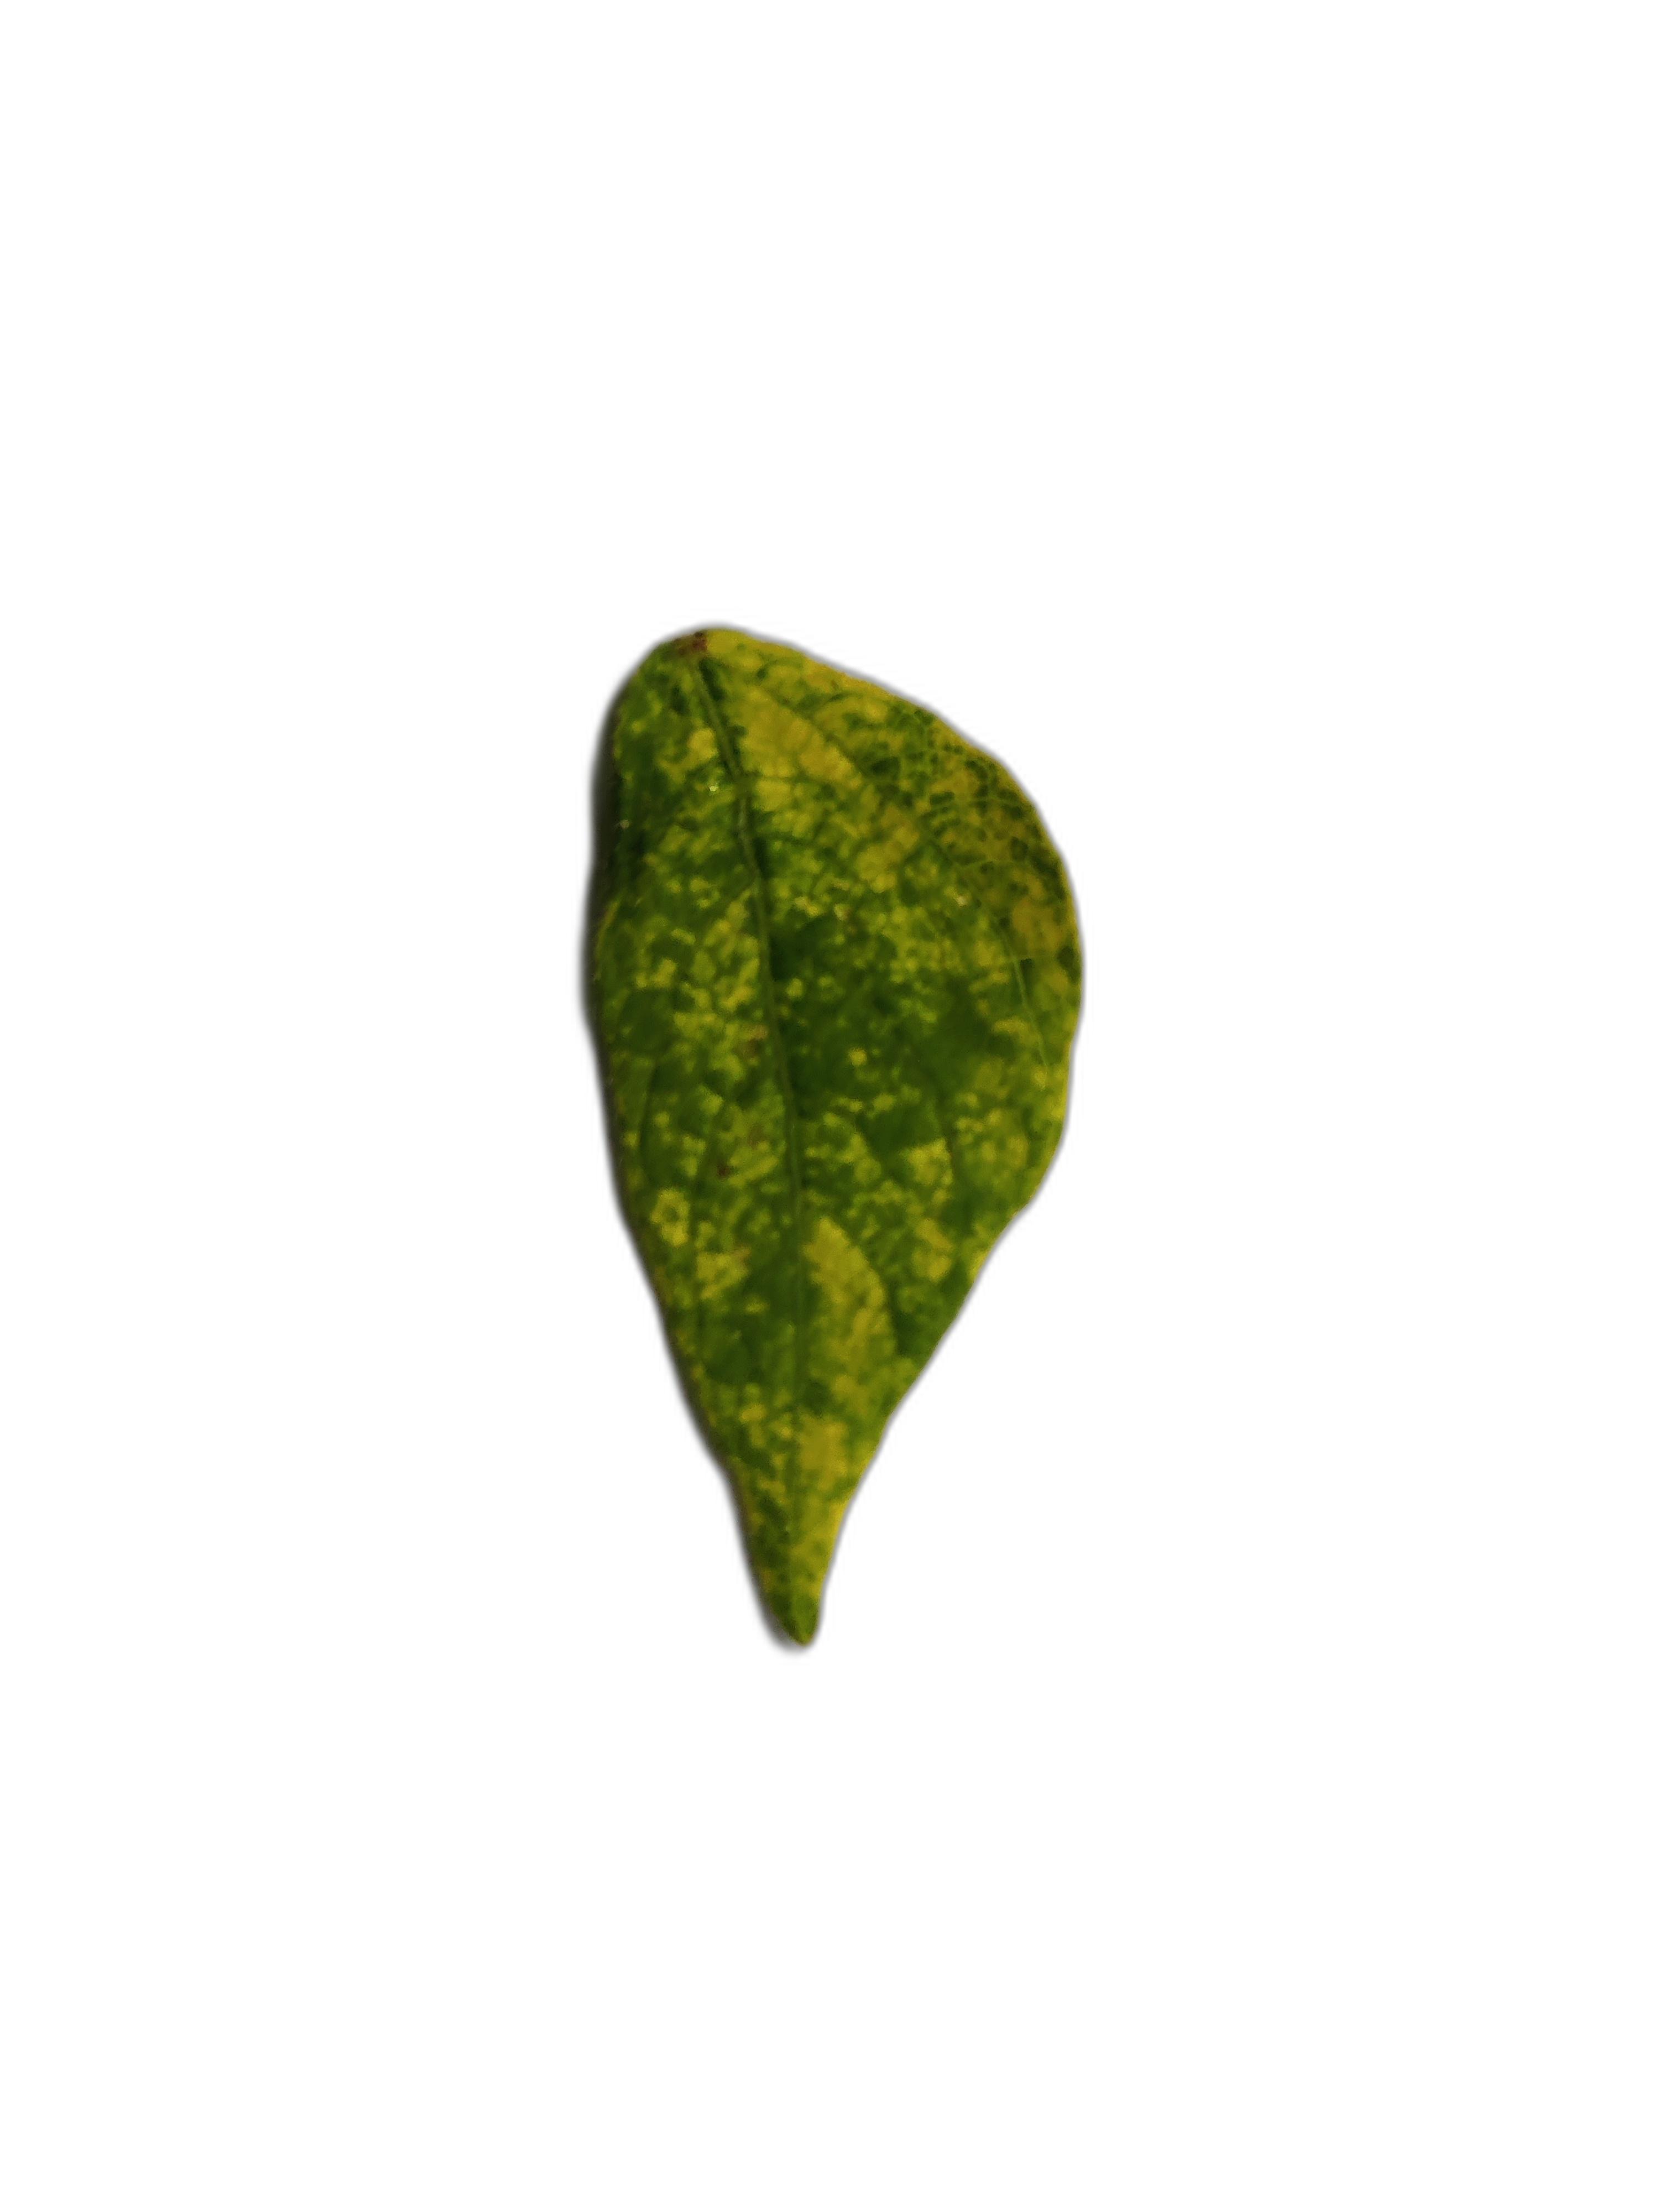
Label: Yellow Mosaic